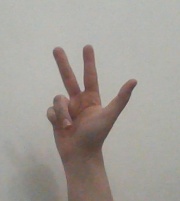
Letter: al